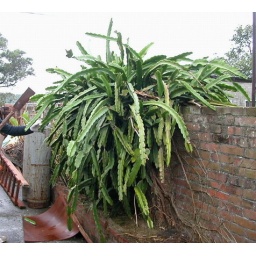
The cactus in the flower bed in the front yard...We are planning to prune the cactus to make it better...